Homelessness in the United Kingdom

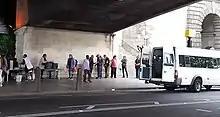
Soup Run provided by a charity

Policy on homelessness is overseen by the Ministry of Housing, Communities and Local Government and Homes and Communities Agency in England, the Scottish Government Communities Directorate in Scotland, the Welsh Government, and the Department for Communities and Northern Ireland Housing Executive